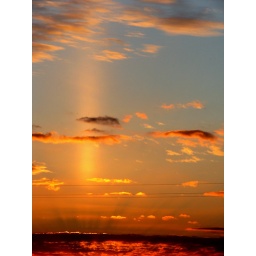
Immagine catturata attraverso il finestrino della macchina in movimento. (Shot captured through the window of the car in motion.)